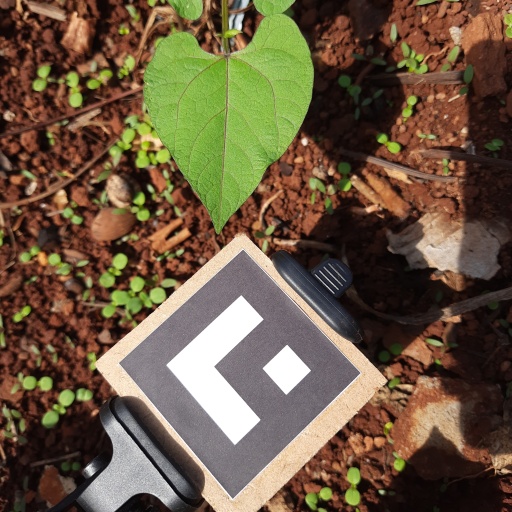
Observations: flat surface, no eating holes, under sunlight